List of UK top-ten singles in 2013

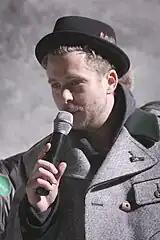
Ryan Tedder and his group OneRepublic had one of the biggest selling singles of the year with "Counting Stars", which spent a total of 11 weeks in the UK top 10, two of which were at number-one.

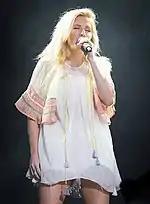
Ellie Goulding scored her first UK number-one single in August 2013 with "Burn", which topped the chart for three consecutive weeks. It was one of three top 10 entries for Goulding this year.

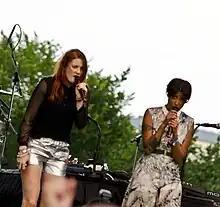
Swedish duo Icona Pop entered the UK charts at number-one in July of this year with "I Love It", which features guest vocals from English singer Charli XCX.

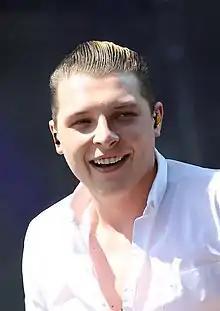
John Newman achieved two top 10 singles in 2013, including "Love Me Again", which reached number-one for one week in July.

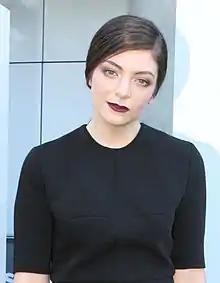
New Zealand singer Lorde was just sixteen years old when she reached number-one in the UK Singles Chart in 2013 with her debut single "Royals".

The following table shows artists who achieved two or more top 10 entries in 2013, including singles that reached their peak in 2012 or 2014. The figures include both main artists and featured artists, while appearances on ensemble charity records are also counted for each artist. The total number of weeks an artist spent in the top ten in 2013 is also shown.